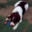
Label: dog